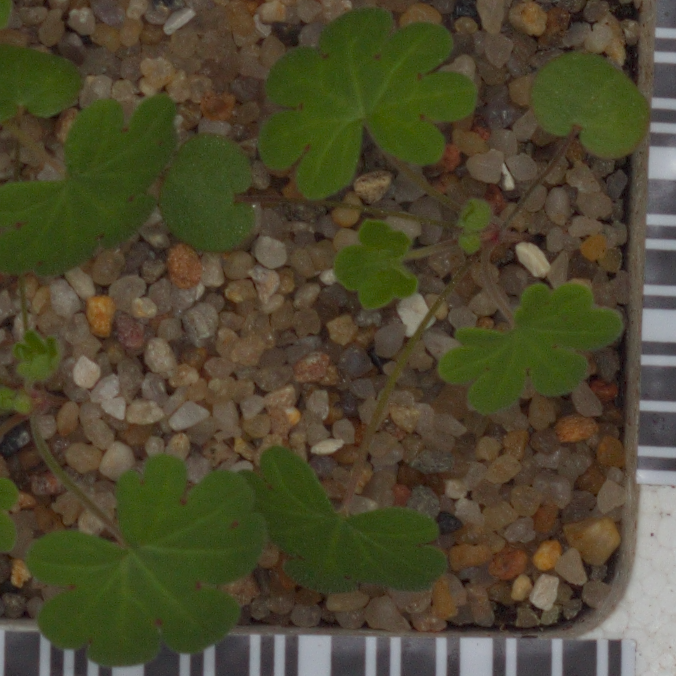
Label: smallflowered_cranesbill